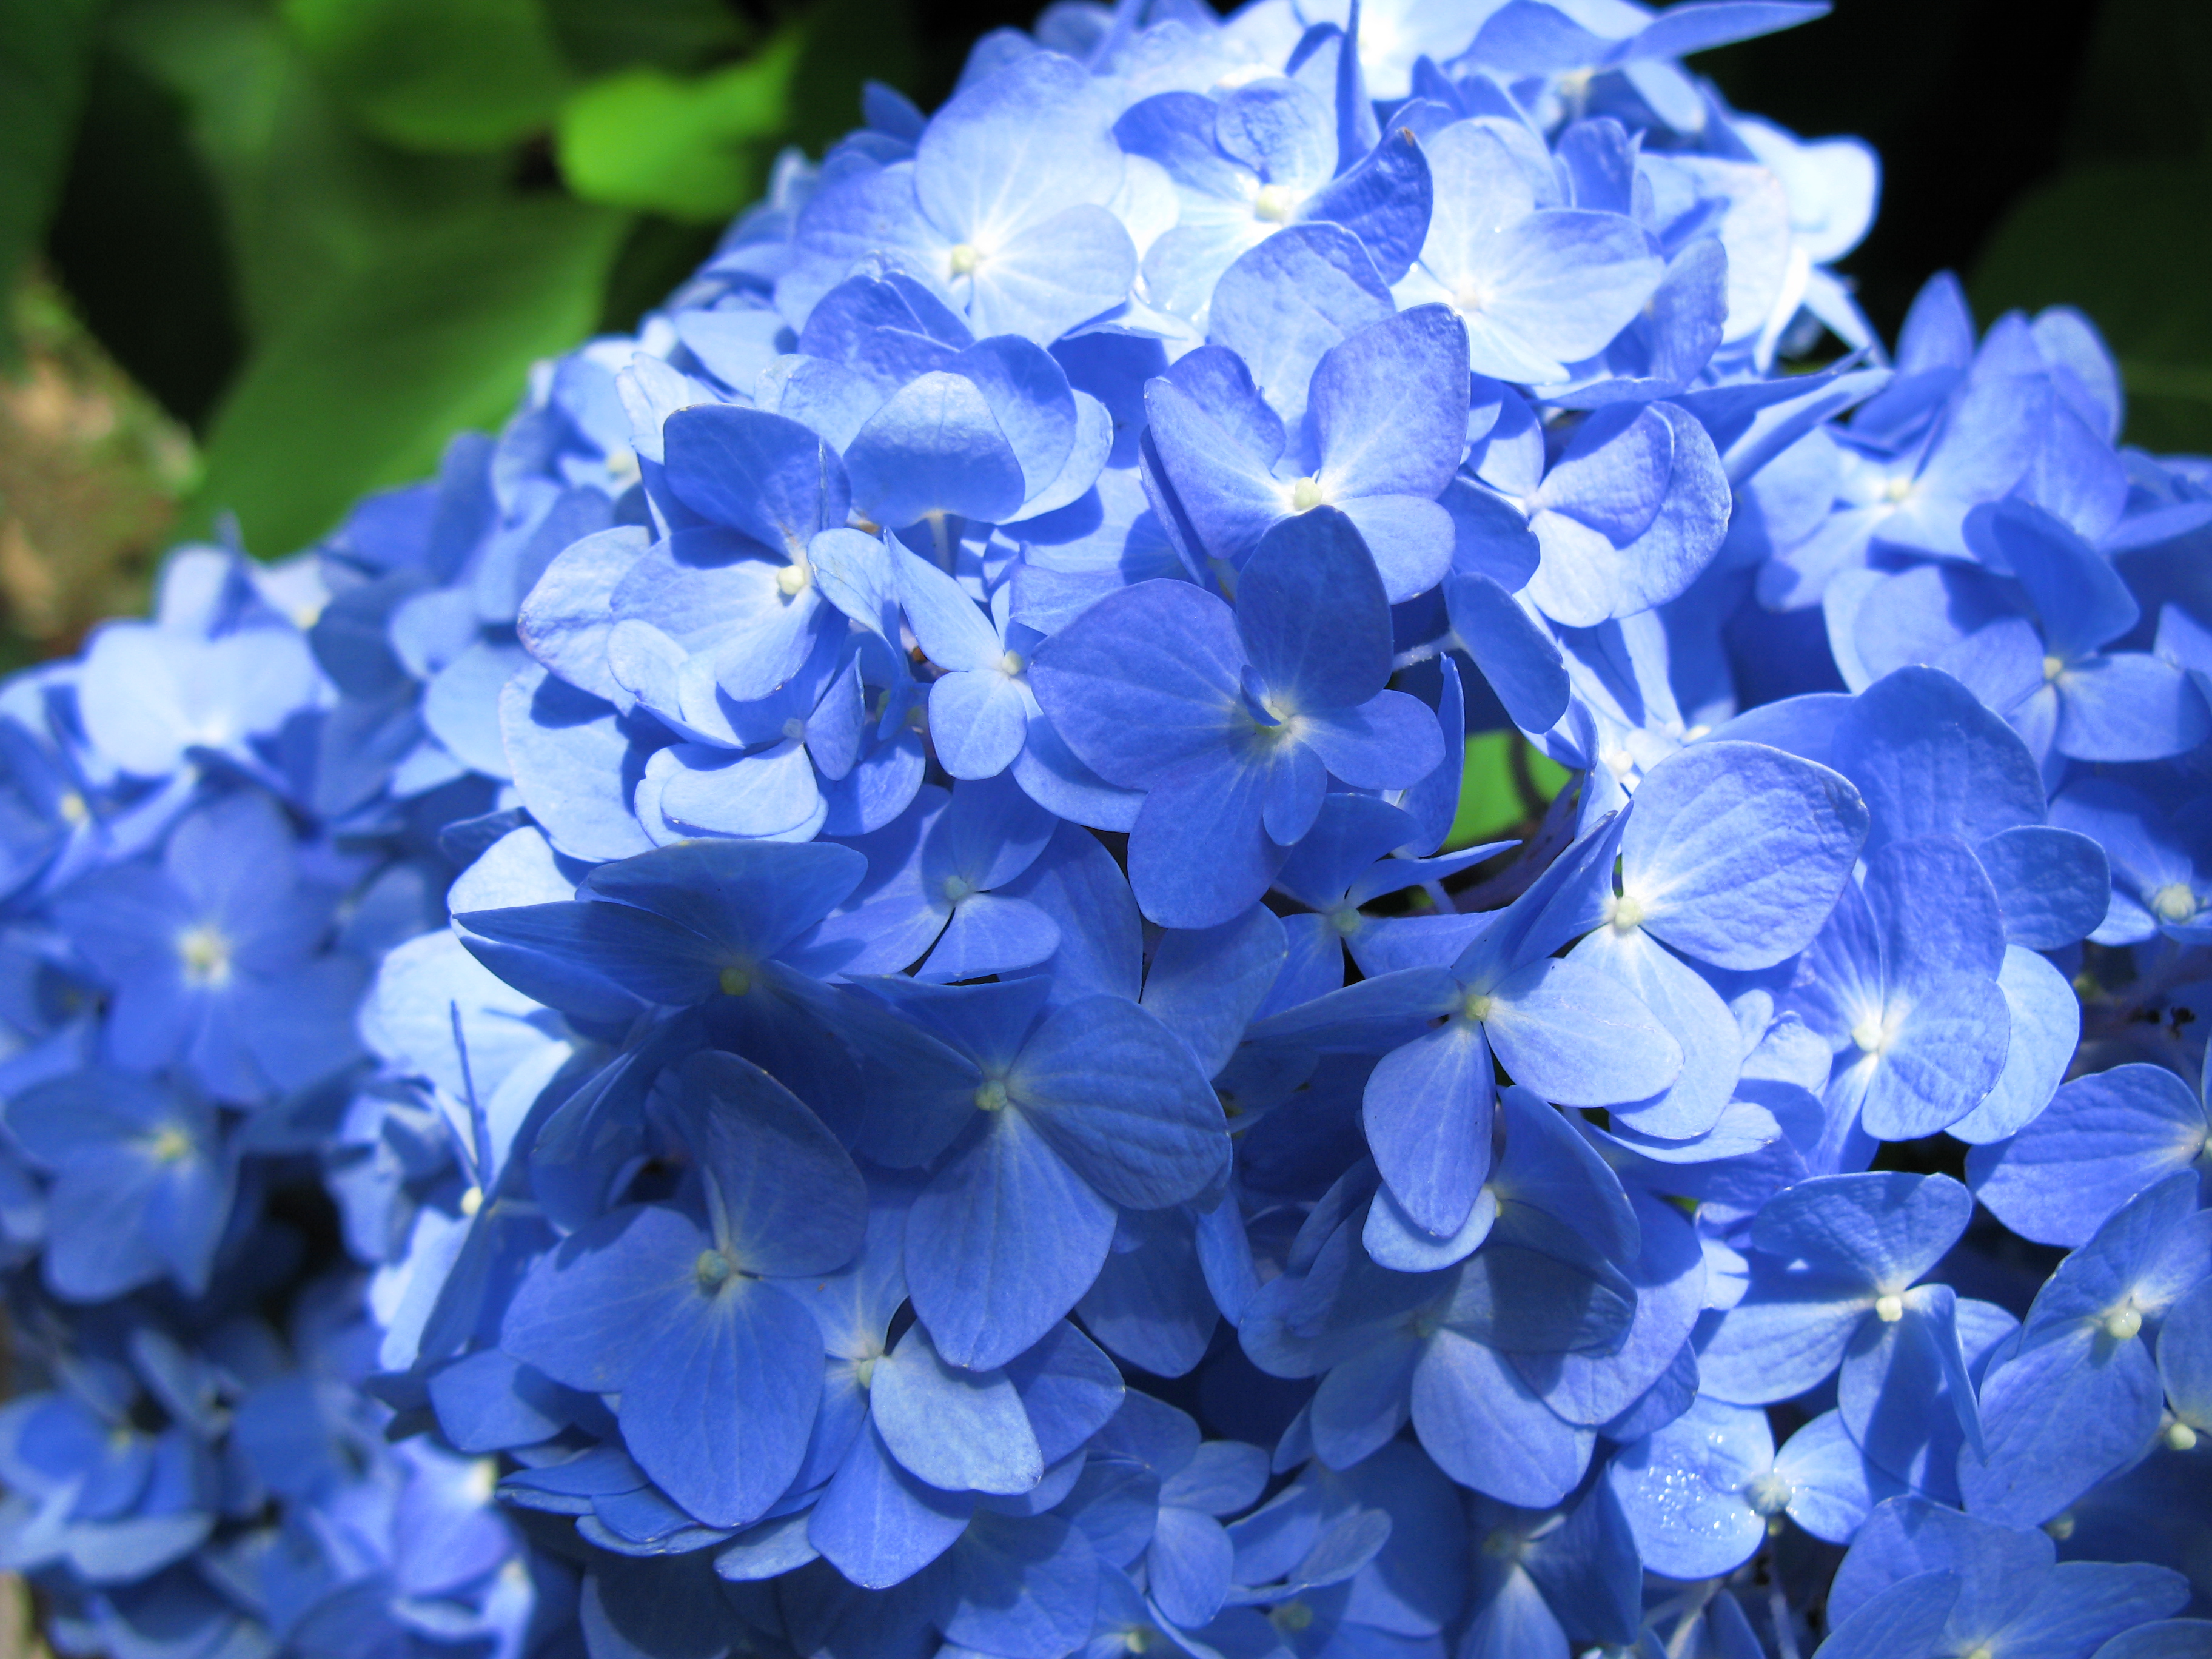
plant, flower, petal, high, blue, flora, hydrangea, cool image, hires, hi, res, g7, themacrogroup, flowering plant, hydrangeaceae, cornales, annual plant, land plant